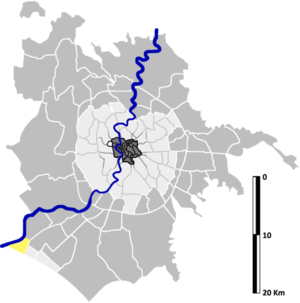
Lido di Ostia Ponente est un quartiere situé au sud-ouest de Rome, faisant partie de la localité d'Ostia, en Italie. Il est désigné dans la nomenclature administrative par Q.XXXIII et fait partie du Municipio XIII. Sa population est de 47 251 habitants répartis sur une superficie de 5,8703 km².